Dugongidae

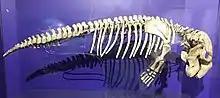
Dugong skeleton displayed at Philippine National Museum

Dugongidae's body weight ranges from 217 to 307 kg for juveniles, 334 to 424 kg for subadults, and 435 to 568.5 kg for adults. Oral temperatures for individual dugongs is determined from 24° to 34.2 °C. Heart rate readings are from 40 to 96 bpm and vary between individual dugongs. Respiration rate during the out-of-water phase is from 1 to 33.